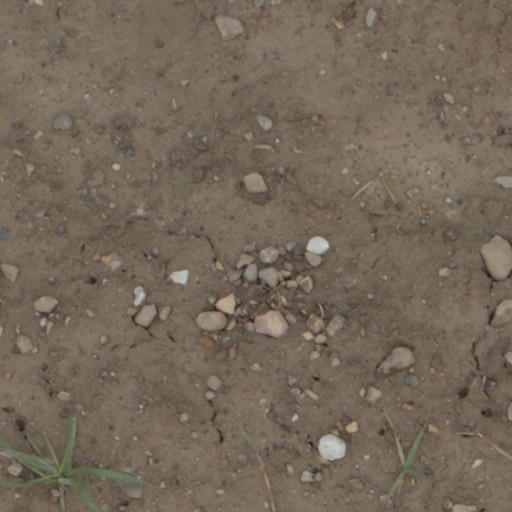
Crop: wheat